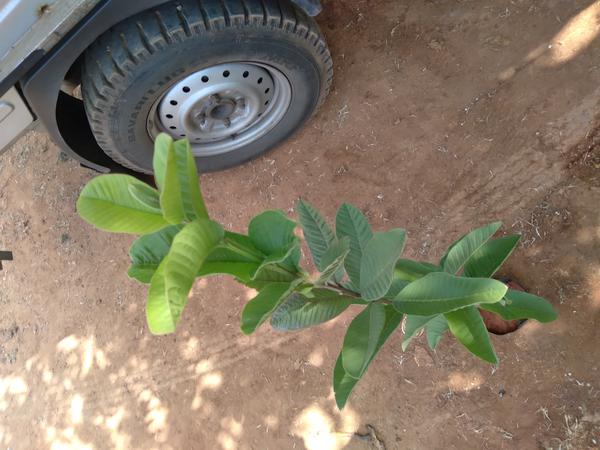
Plant: Gauva